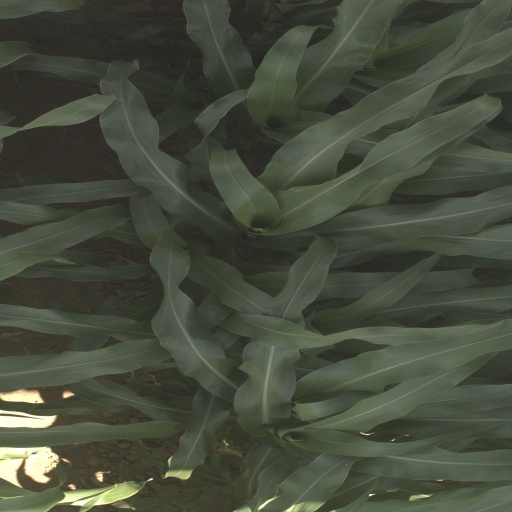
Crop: sorghum